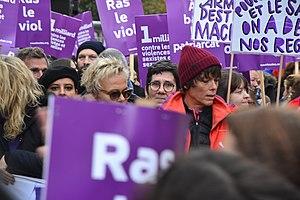
Muriel Robin est une humoriste et actrice française, née le 2 août 1955 à Montbrison. Après une formation d'actrice classique, elle est révélée au public en tant qu'humoriste dans l'émission La Classe et dans un one woman show en 1988.